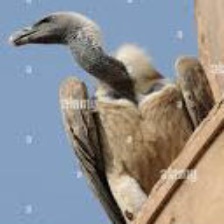
Species: INDIAN VULTURE
Scientific name: GYPS INDICUS
ImageNet parent category: vulture